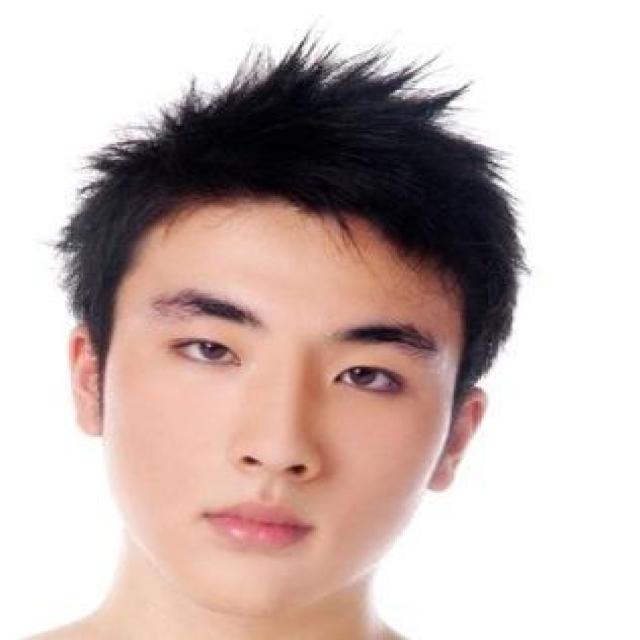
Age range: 13-20